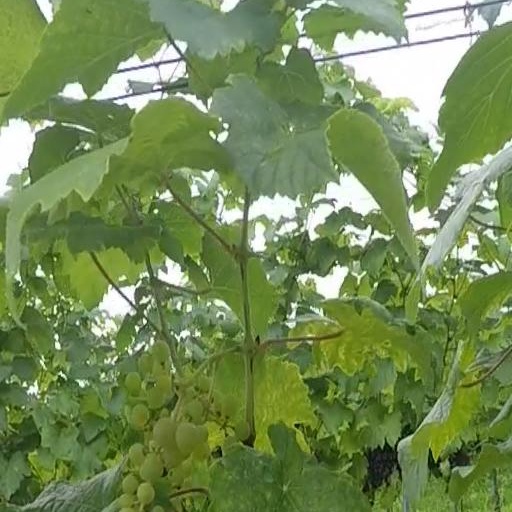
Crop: grape